Vacaville, California

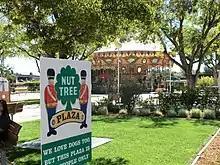
Nut Tree Plaza in Vacaville

In 1968, the Vacaville Heritage Council was established.